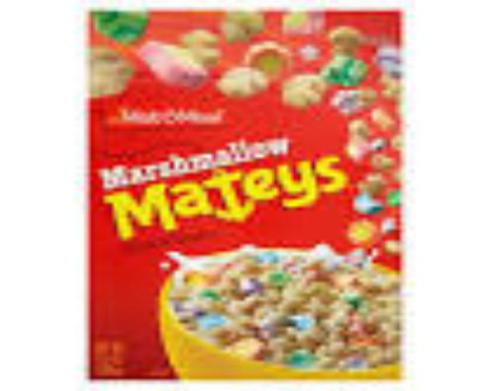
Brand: marshmallow mateys
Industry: Food